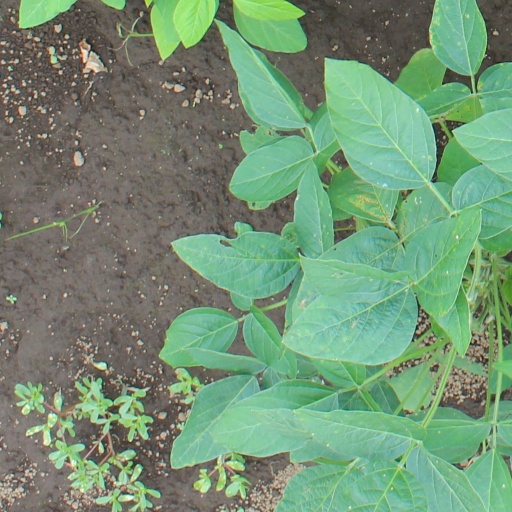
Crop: soybean